2014 Tour of Alberta

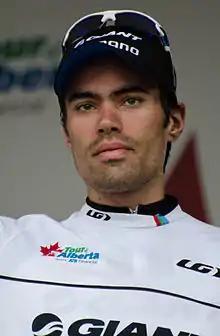
Tom Dumoulin, winner of the prologue and youth classification

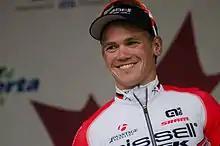
Ruben Zepuntke, winner of stage 1

September 4, 2014 — Innisfail to Red Deer,